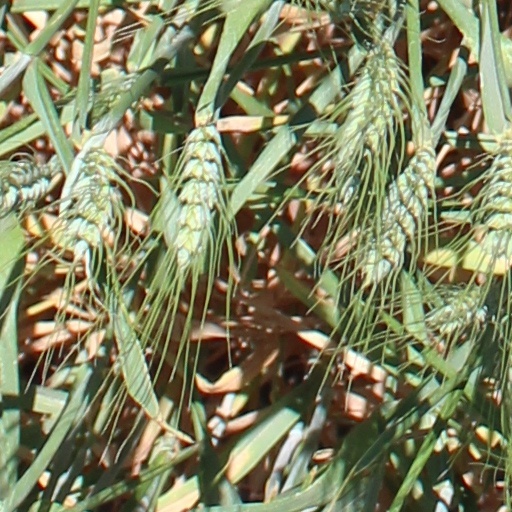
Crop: wheat